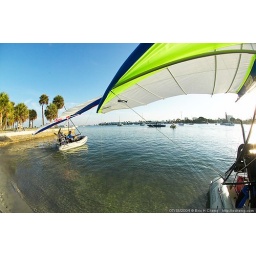
Jimmy and Gary in flying boats